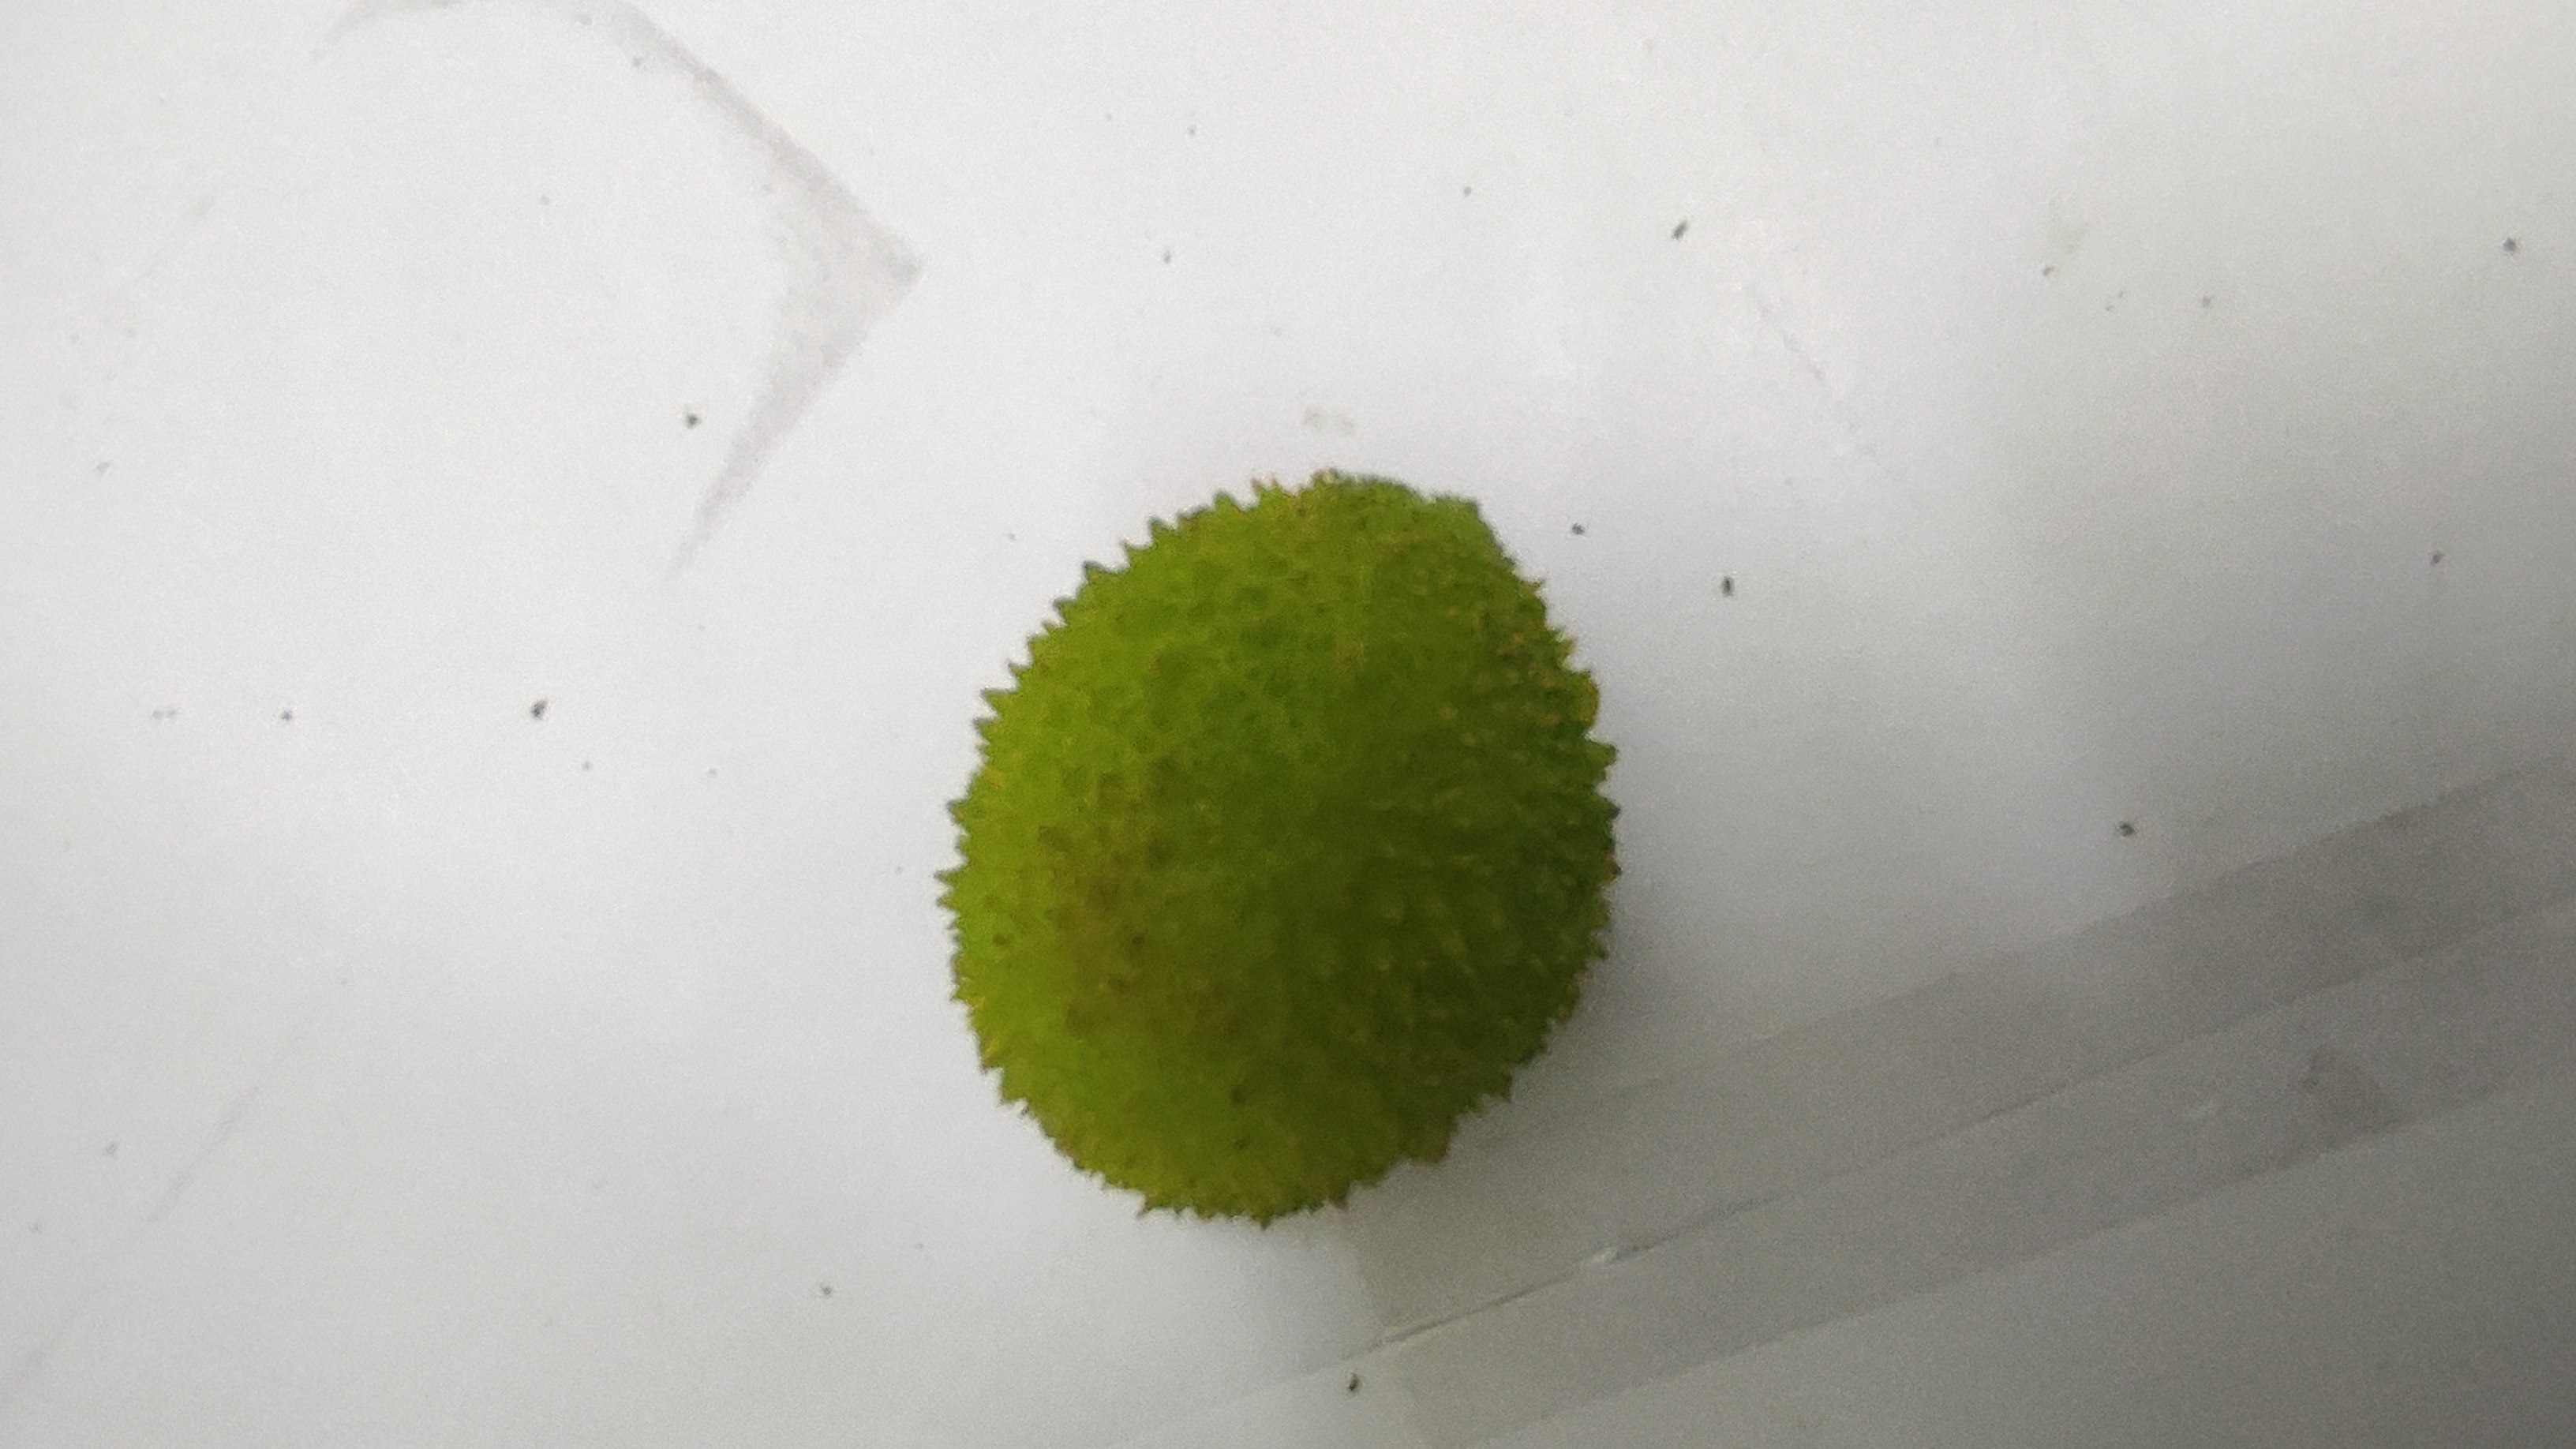
Crop: Spiny Gourd
Condition: Fresh